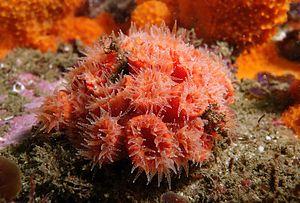
Balanophyllia est un genre de scléractiniaires.